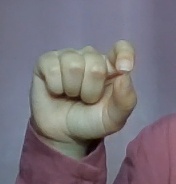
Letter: fa